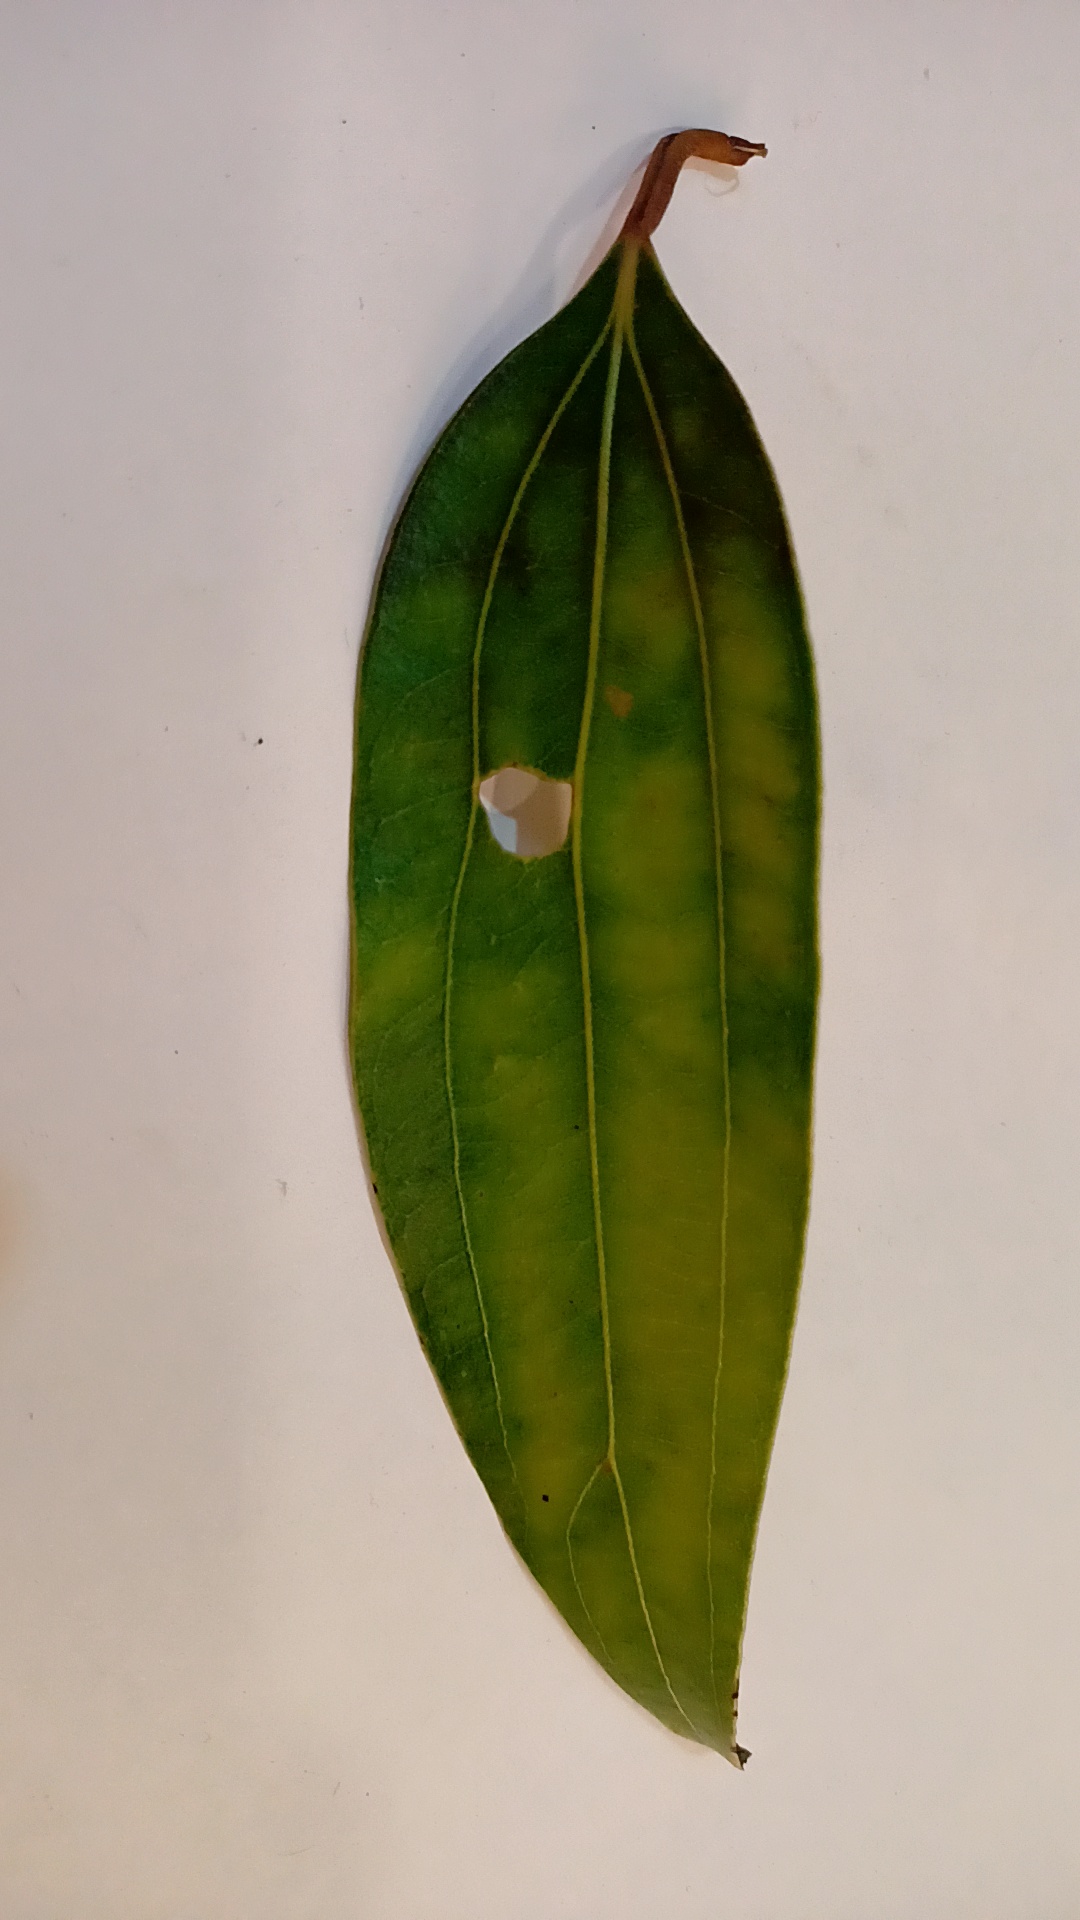
Label: Disease